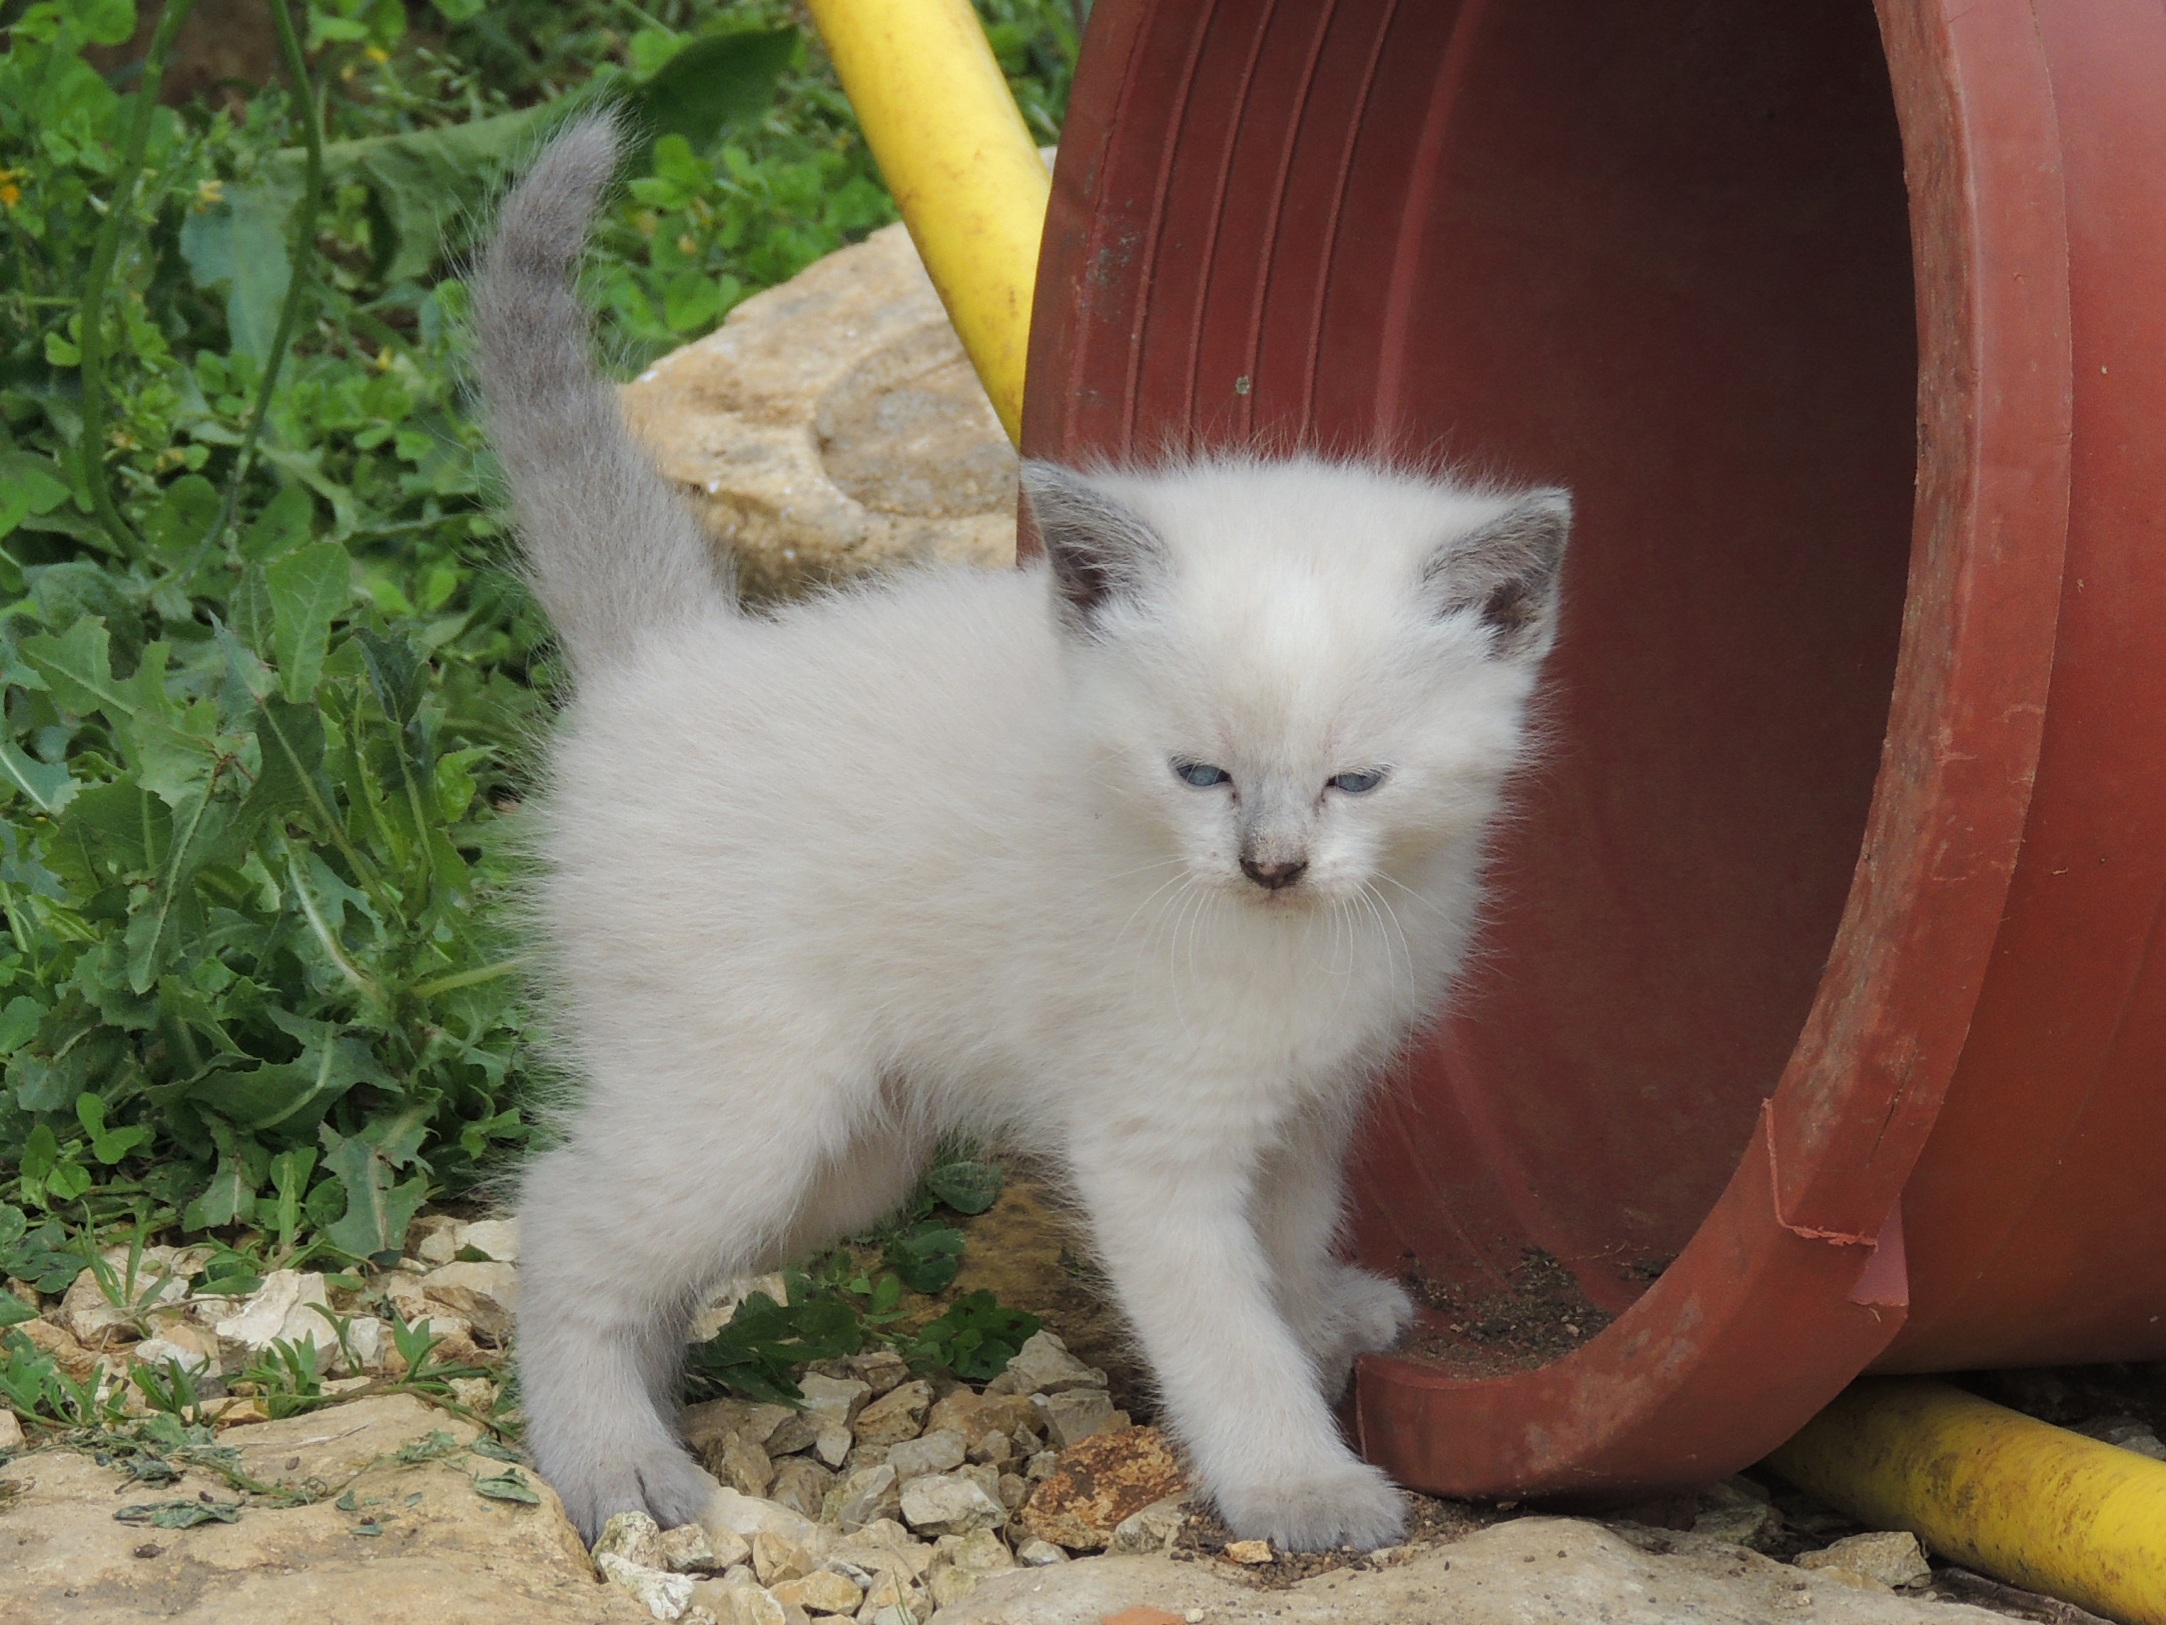
white, cute, kitten, cat, mammal, vertebrate, ragdoll, small to medium sized cats, cat like mammal, carnivoran, dog breed group